Big Bear Lake

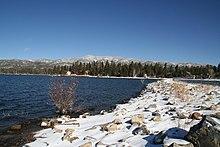
View from the village

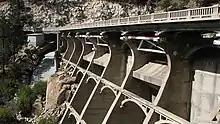
Bear Valley Dam

The region has been the ancestral home of the indigenous Serrano people for approximately 2,500 years. They referred to the territory as "Yuhaviat" which translates into "Pine Place". They inhabited small villages of 10 to 30 round buildings located along fresh water sources and subsisted on berries, nuts, tubers, acorns, and plentiful game harvested along the lush valley. The Serrano looked at the native grizzly bears as ancestors and did not eat the meat or wear the fur of these massive animals. Several communities in the area feature place names reflecting the Big Bear region's rich Native history. These include Yucaipa, Cucamonga, and Muscupiabe.